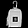
Label: Bag